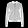
Label: Coat